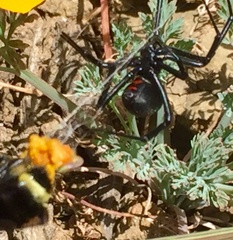
Species: Lactrodectus_hesperus